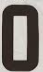
Number: 0